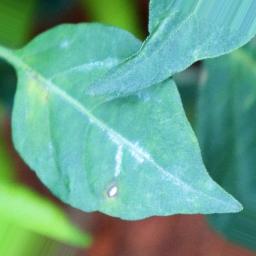
Label: cercospora